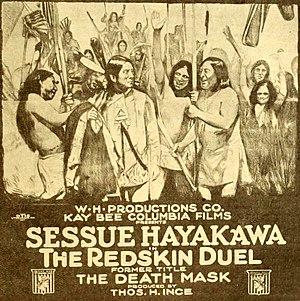
The Death Mask est un film muet américain réalisé par Thomas H. Ince et sorti en 1914.